Project Steve

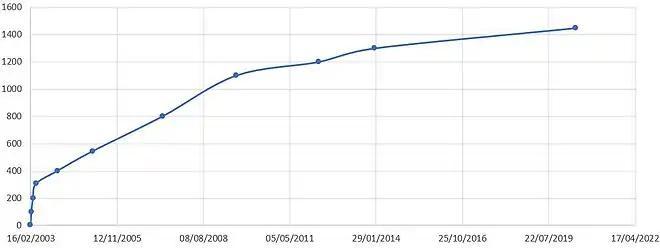
Evolution of the number of Steves within Project Steve since its creation

William Dembski, fellow of the Discovery Institute, whose ""Scientific Dissent from Darwinism"" petition had eight Steves as of July, 2007, has said that: